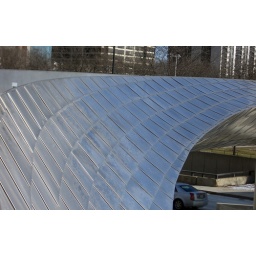
bridge over lake shore drive